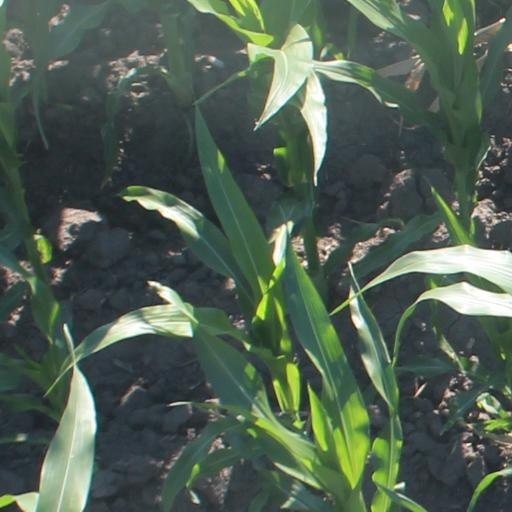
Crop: maize; corn